HDMS Fylla

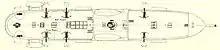
Plan of gun deck, after rearmament in 1882

"Fylla"'s first voyage was to the Danish West Indies in 1863, but she was called back in 1864 because of the second Schleswig war. During most of her career "Fylla" served as inspection ship and coast guard around the Faroes, Iceland and Greenland, but also as fisheries inspection ship in the North Sea in 1880-81. Major repairs and rearmament with more, but smaller cannons, in 1881-82.